2010 Rally Scotland

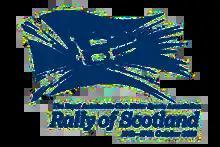
Rally Scotland Logo

The 2010 Rally Scotland was the 11th round of the 2010 Intercontinental Rally Challenge and the second running of the event. The event was held between 15 – 17 October 2010 in the forests of Stirling and Perth & Kinross. Four of the special stages were broadcast live on Eurosport.